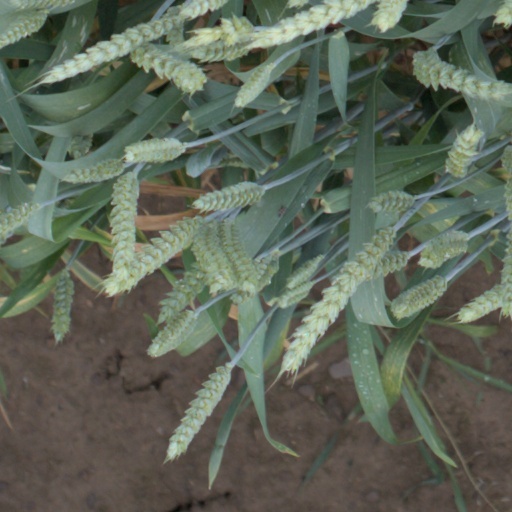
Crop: wheat